Church Avenue station (IRT Nostrand Avenue Line)

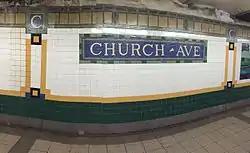
Tilework

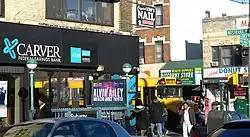
Southbound staircase at Church and Nostrand Avenues

This underground station has two tracks and two side platforms. South of the station, there are double crossovers that can allow trains to switch between either track. These crossovers can allow trains to terminate here. The station is served by the 2 train at all times and by the 5 train on weekdays during the day. It is between Beverly Road to the south and Winthrop Street to the north.